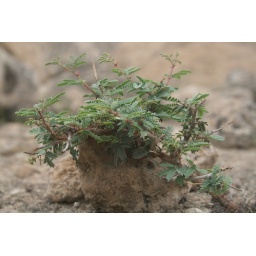
see how the plant beaing in the small rock